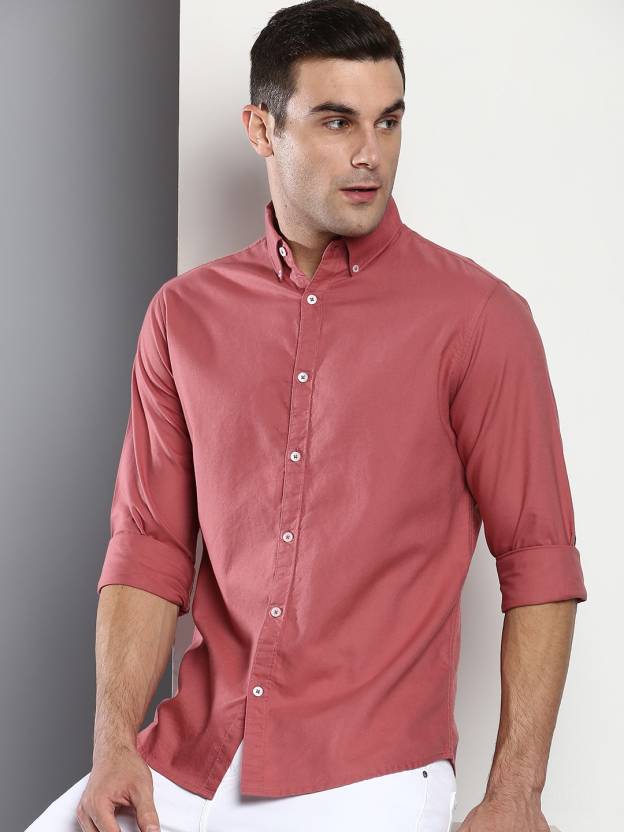
Product: Men Slim Fit Solid Button Down Collar Casual Shirt
Price: ₹499
Colors: Pink
Pattern: Solid
Description: Fabric & Care - 96%  Cotton  & 4 % Oxford (Machine Wash Regular), Guaranteed 0% shrinkage Post wash. Style Tip - Enhance your look by wearing this Casual Stylish / Latest  shirt for men. Team it with a pair of Chinos/Denims and white sneakers for a fun Casual look. About the Brand DENNIS LINGO - Finding Basic Menswear for daily use can be hard among todays Fast fashion world, where trends change daily. That’s why we started Dennis Lingo, to create a one stop shop for premium essential clothing for everyday use at lowest prices and bring Basics back in trend.